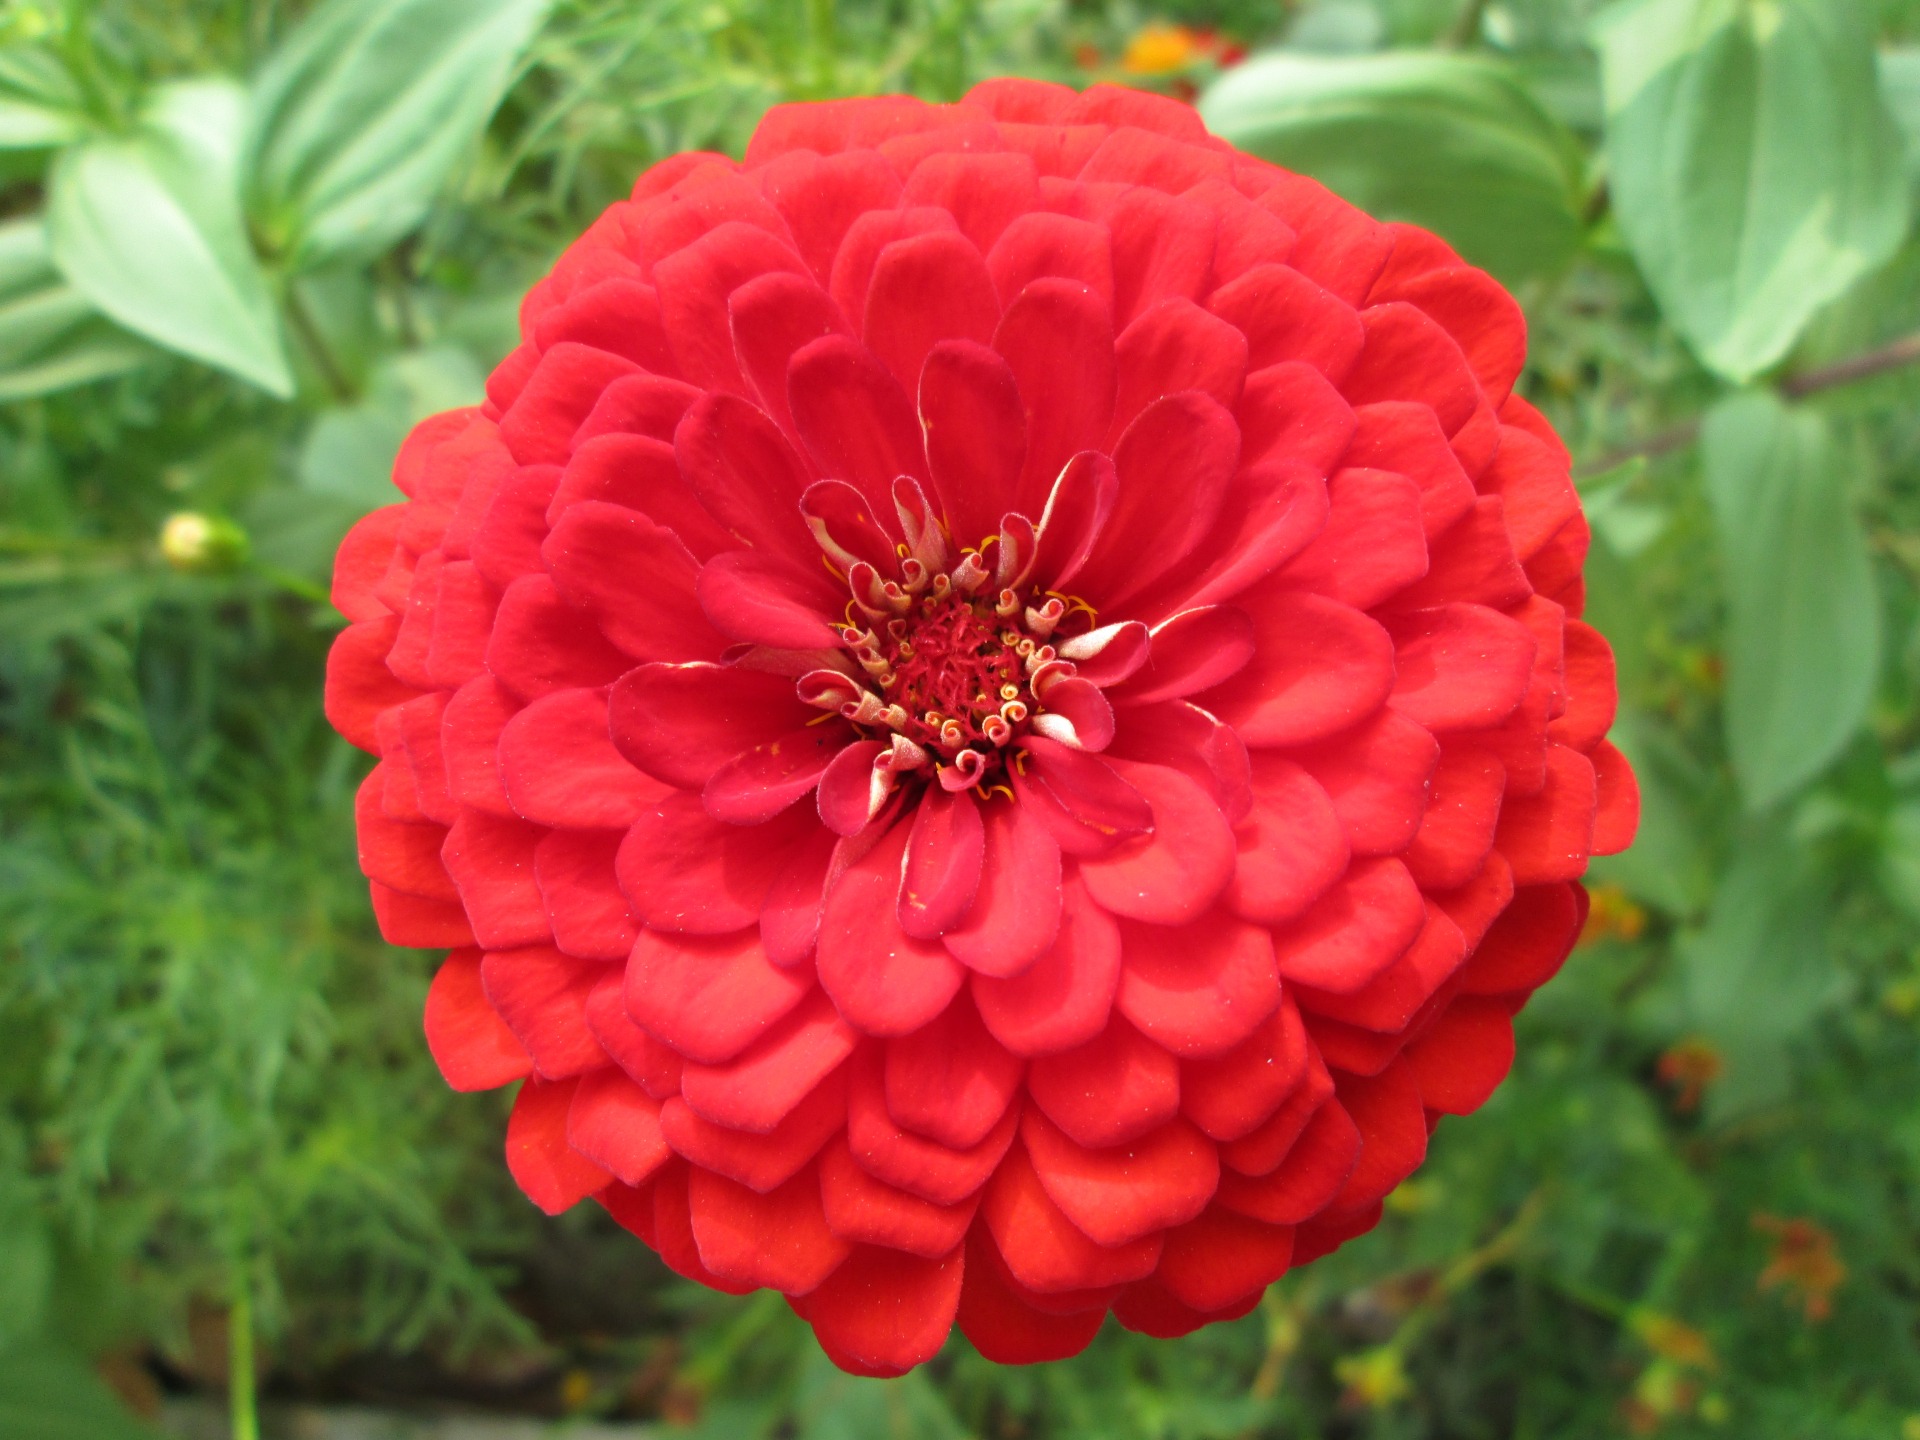
plant, flower, petal, red, park, botany, garden, flora, dahlia, flowering plant, daisy family, annual plant, land plant